Spinal cord stroke

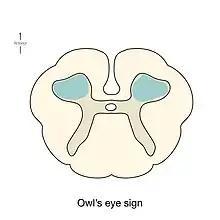
Owl-eyes sign exhibits bilaterally symmetric circular to ovoid foci of T2-weighted signals in anterior horn cells.

Spinal stroke could be easily misdiagnosed because of its rarity. Doctor will first assess the clinical symptoms of the patient, such as paralysis, sensory loss and urinary and bowel dysfunction, to determine whether it is possible for the spinal stroke. After that, different MRI protocols will be used, including axial and sagittal T1 and T2-weighted sequences and diffusion-weighted imaging (DWI).